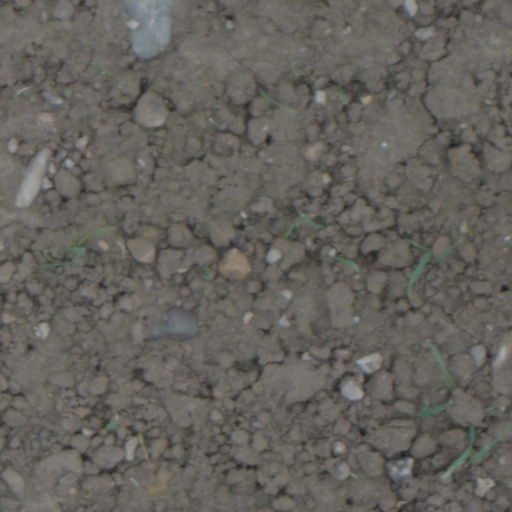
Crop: wheat